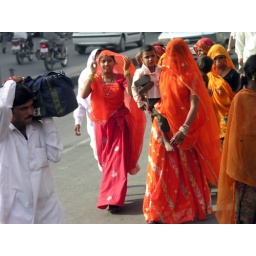
Mothers in street in pink city in Jaipur in India.